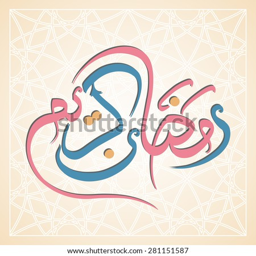
illustration of month with intricate calligraphy for the celebration of community festival .